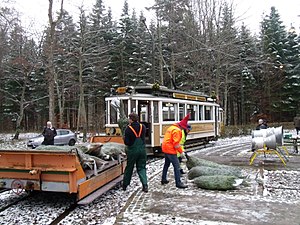
Sporvejsmuseet Skjoldenæsholms historie / 2003-2014: Flere sporvogne og busser / Flere medarbejdere
Læsning af juletræer til julearrangementet er en af mange arbejdsopgaver.
Sporvejsmuseet Skjoldenæsholms historie går fra stiftelsen af foreningen Sporvejshistorisk Selskab 8. februar 1965 over indvielsen af museet 26. maj 1978 og frem til i dag. Sporvejshistorisk Selskab blev stiftet på et tidspunkt, hvor sporvognene i København var ved at blive erstattet af busser. Man besluttede derfor at bevare nogle af de gamle sporvogne, mens tid var. Efterfølgende kom der også sporvogne fra Odense og Aarhus til samt busser og trolleybusser. Imens ledtes efter et sted til en museumssporvej, hvilket lykkedes da man fik kontakt med godset Skjoldenæsholm på Midtsjælland i 1972. Her blev der til at begynde med anlagt en remise og en metersporet strækning til sporvogne fra Aarhus.